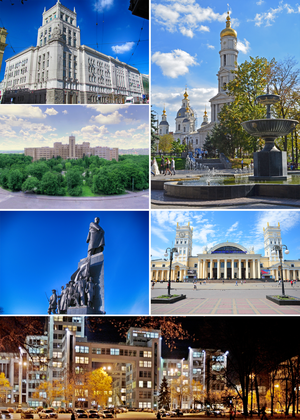
Kharkiv ou Kharkov [kɑʁ.kɔf] est la deuxième plus grande ville d’Ukraine et la capitale administrative de l’oblast de Kharkiv. Sa population s’élevait à 1 451 132 habitants en 2014.